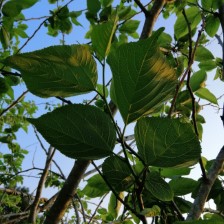
Variety: TaiwanMeacho